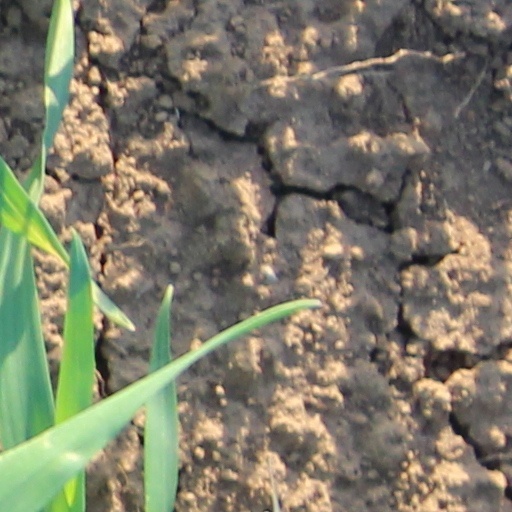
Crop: wheat